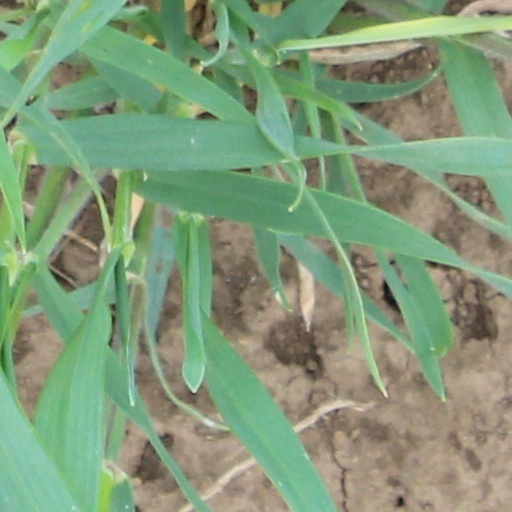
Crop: wheat